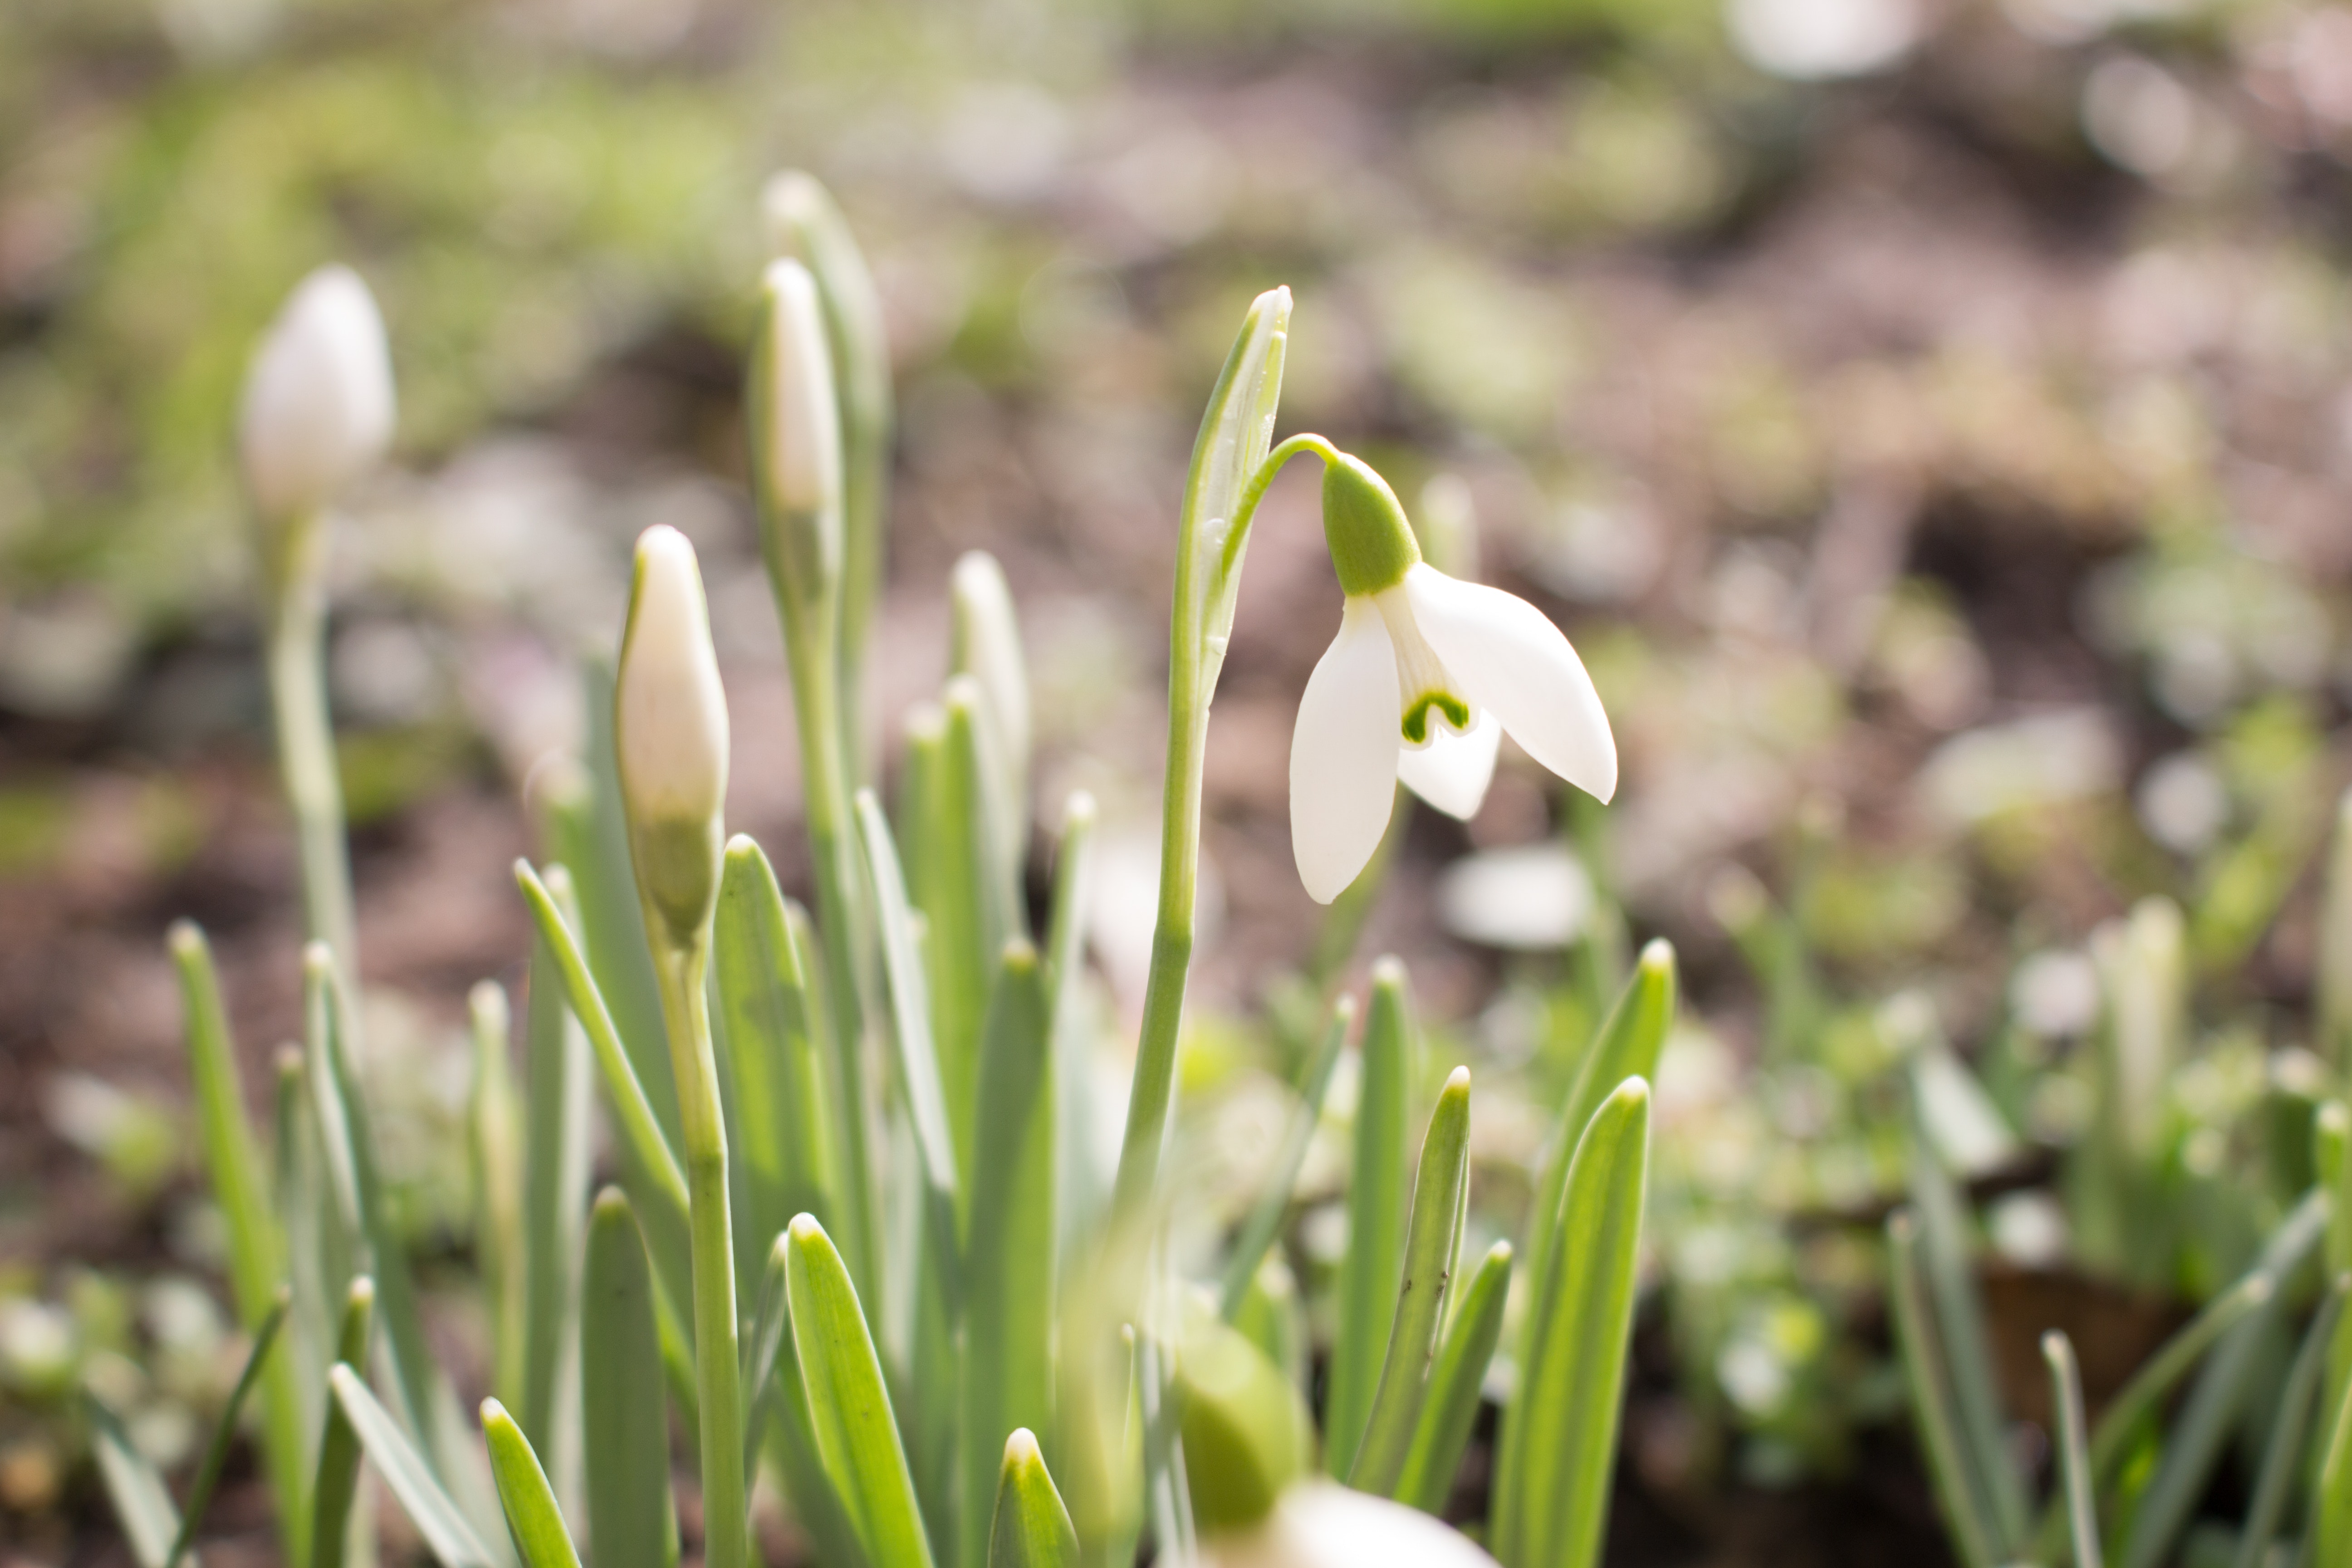
galanthus, flowering plant, snowdrop, flower, plant, spring, grass, amaryllis family